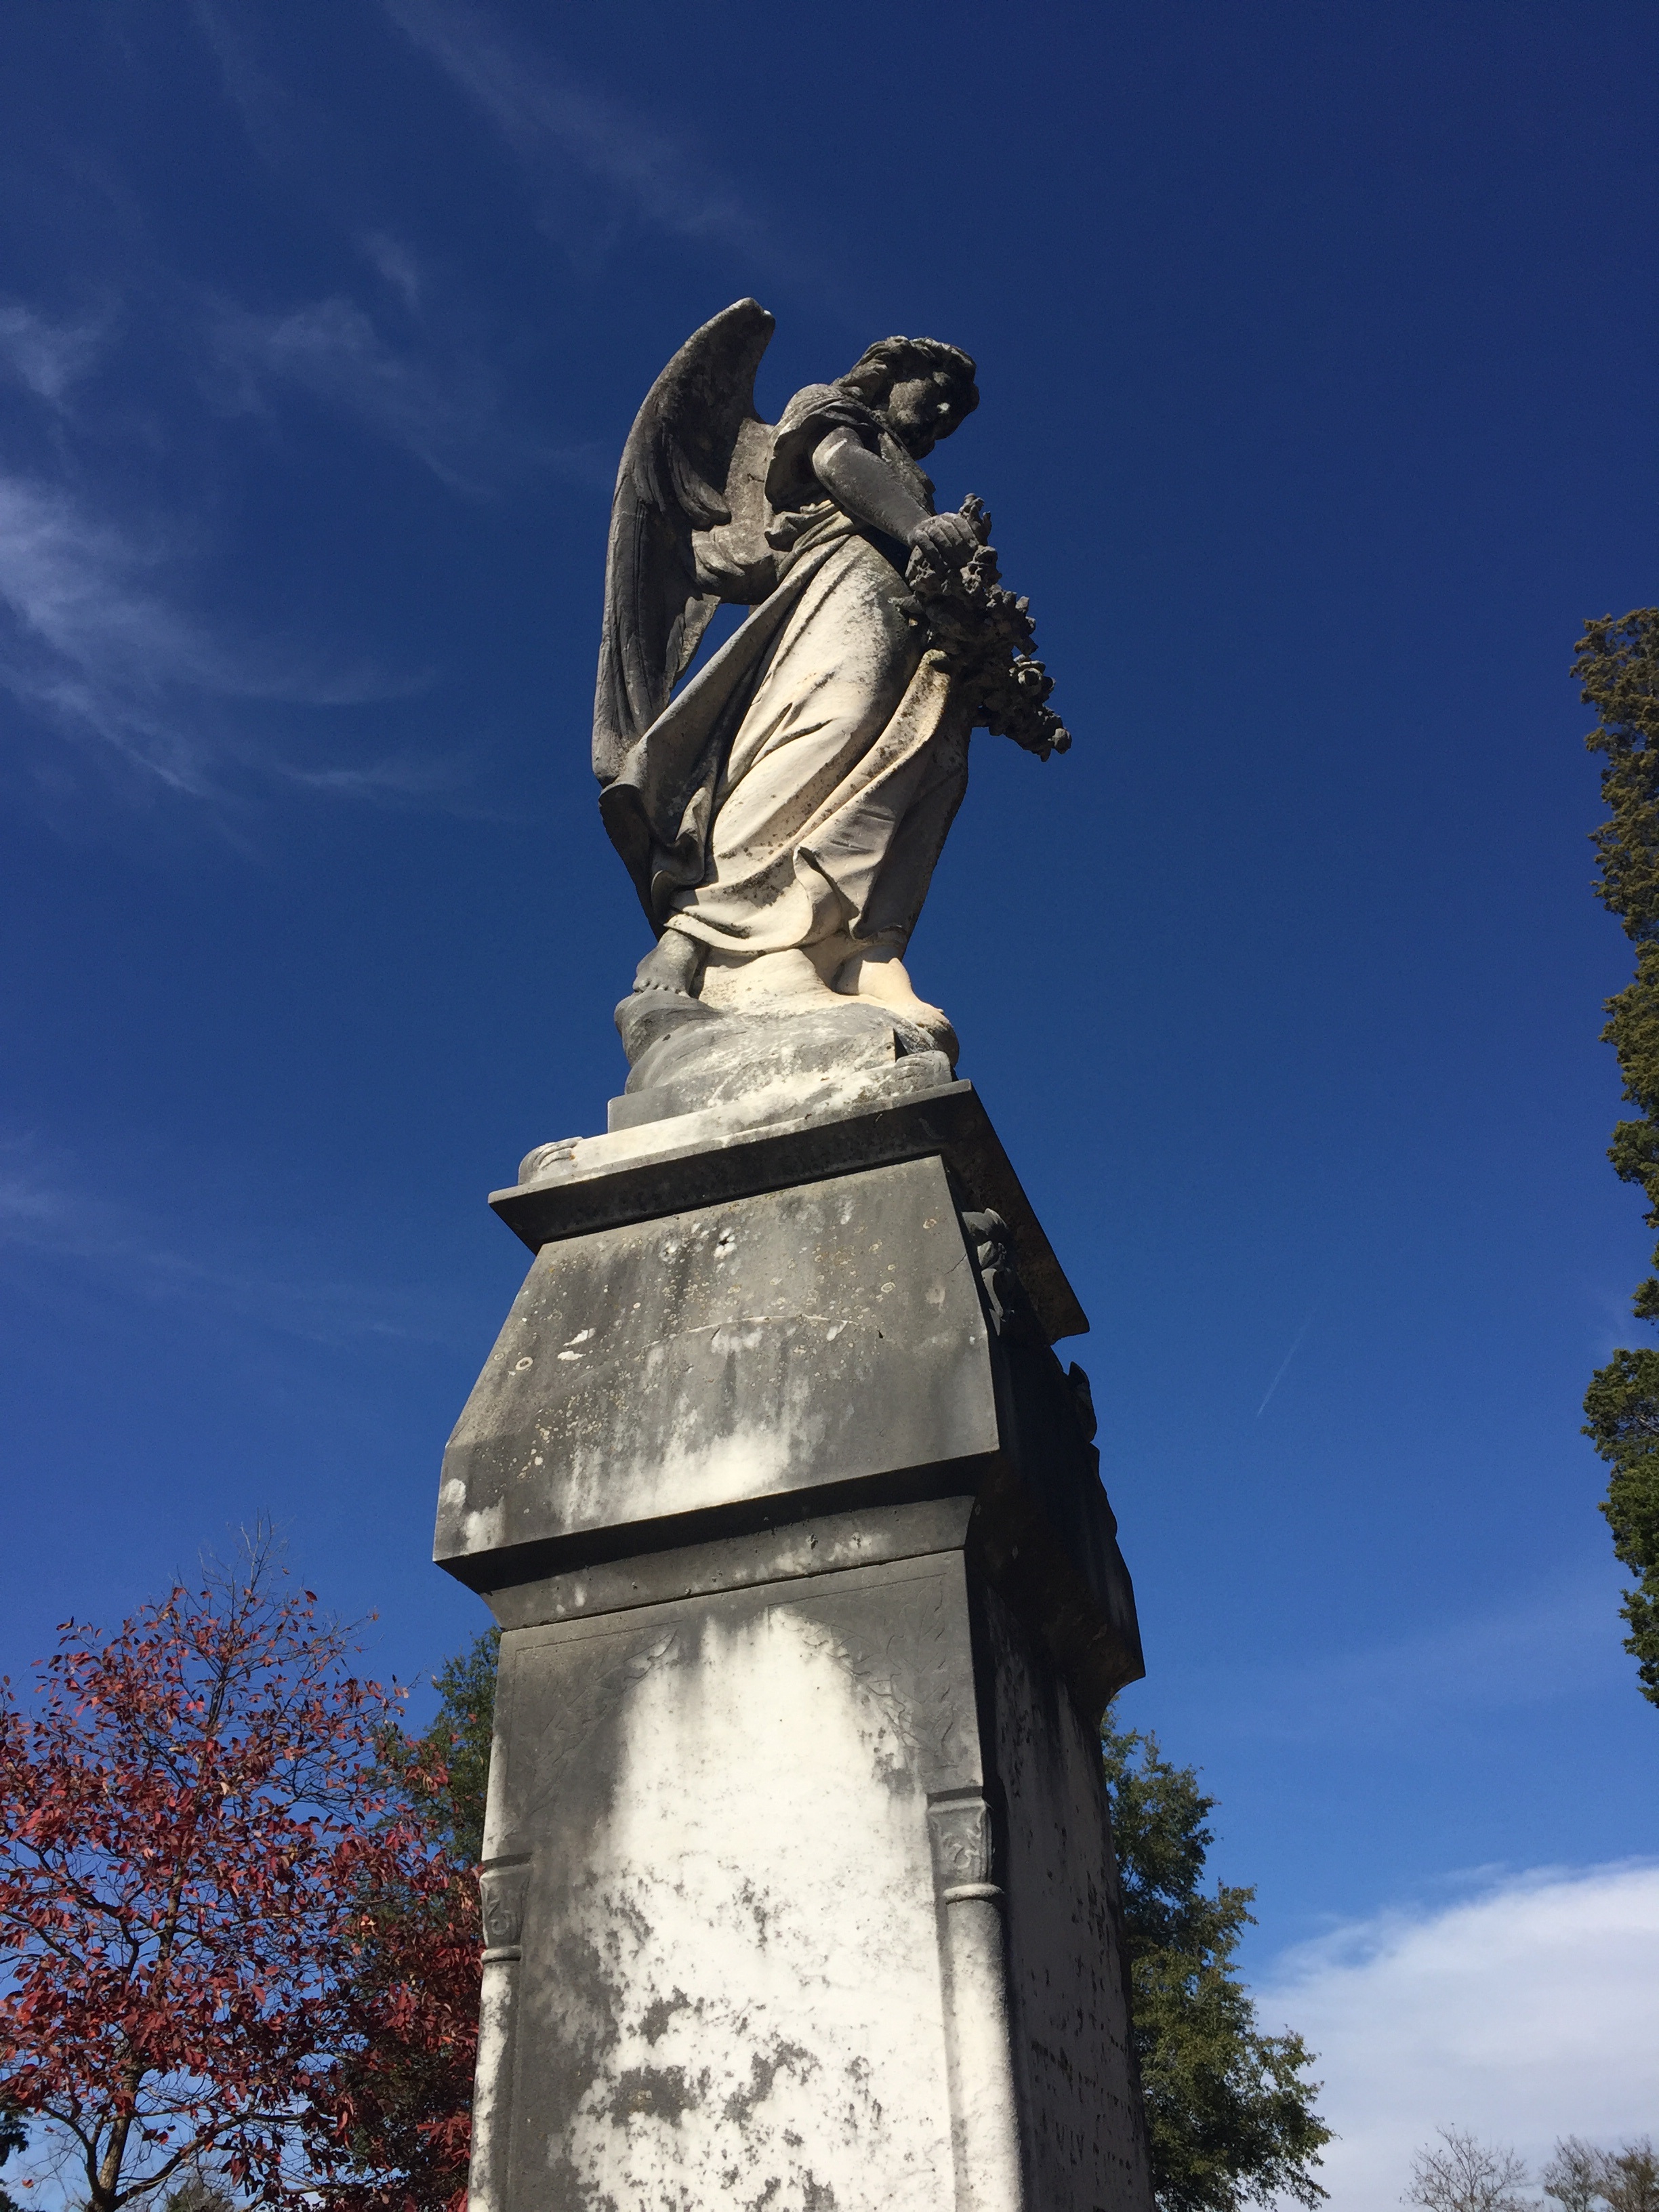
monument, statue, landmark, blue, sculpture, memorial, art